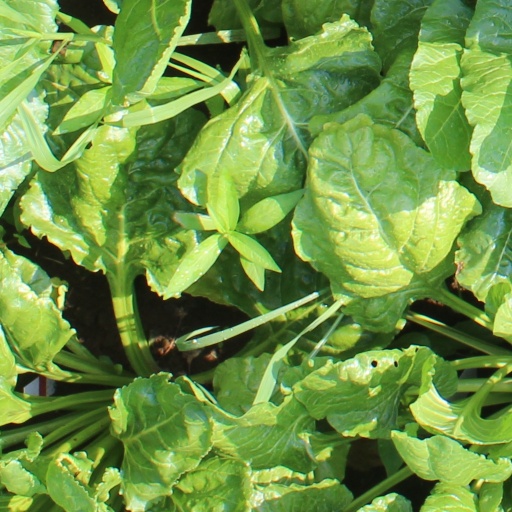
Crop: sugar beet